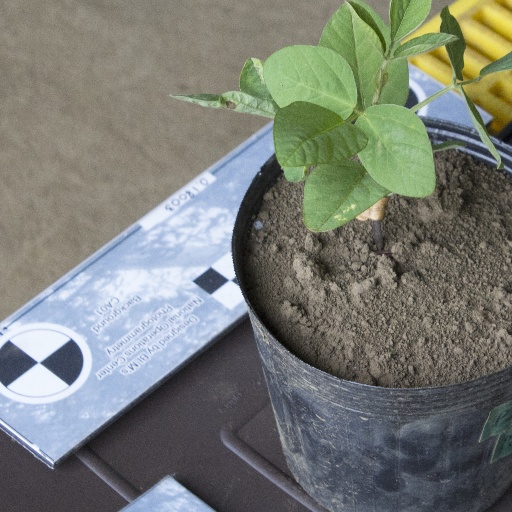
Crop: soybean